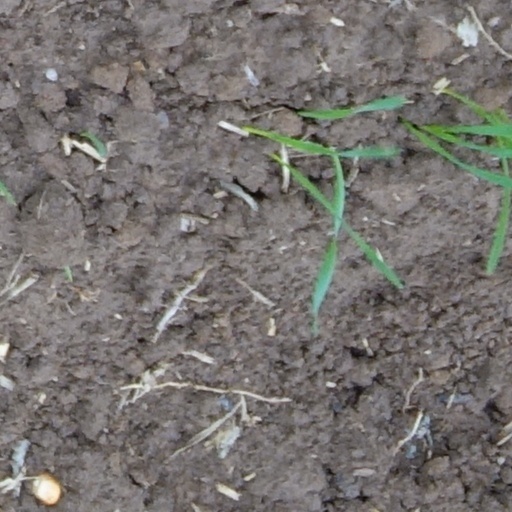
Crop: wheat